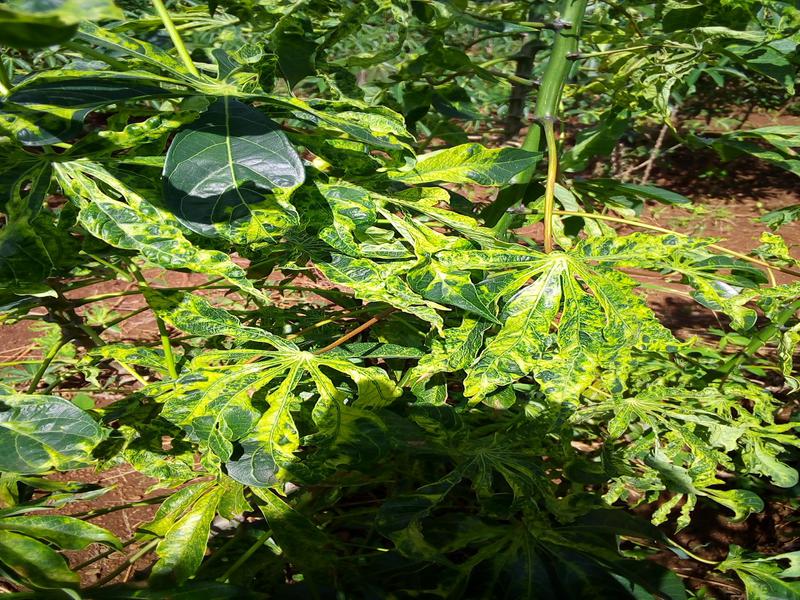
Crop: cassava
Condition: mosaic_disease